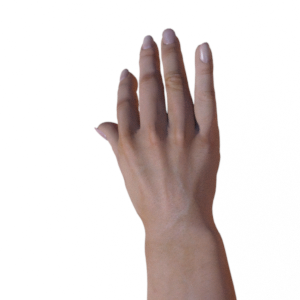
Label: paper